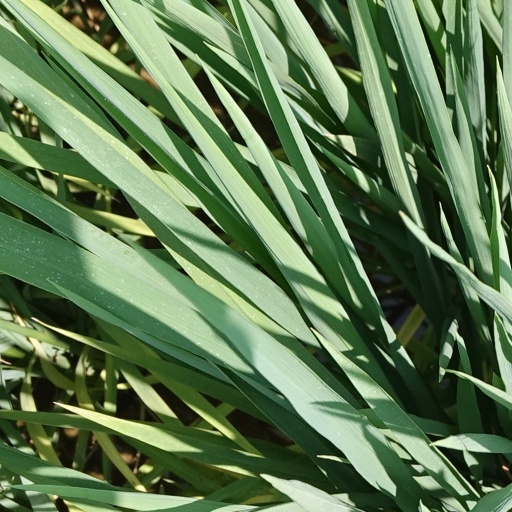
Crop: rice